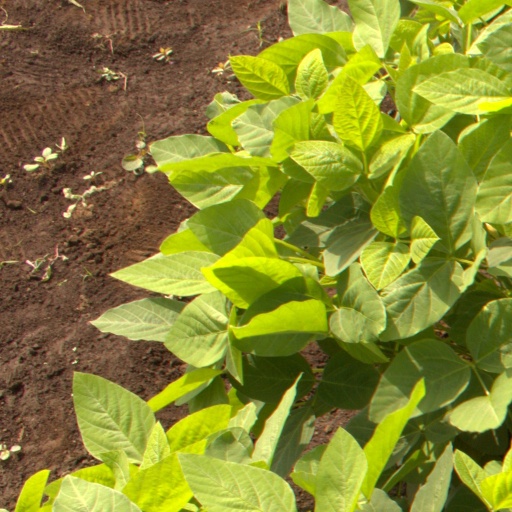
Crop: soybean